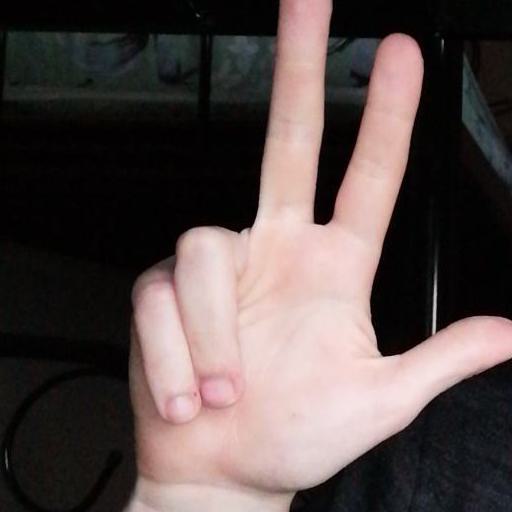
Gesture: three2